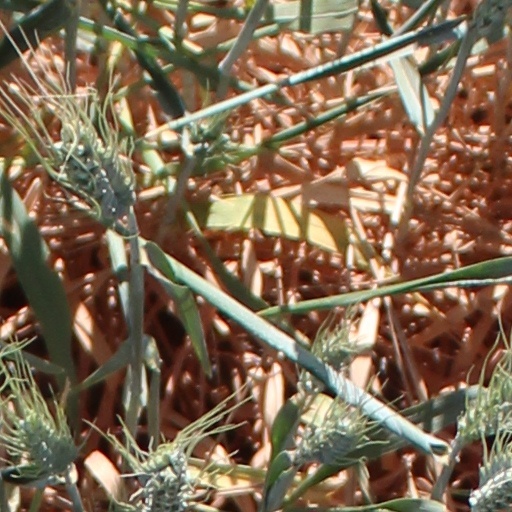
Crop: wheat